Artistic integrity

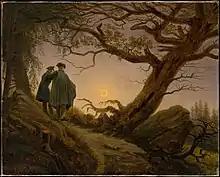
Two Men Contemplating the Moon by German Romantic Caspar David Friedrich 1825

Artistic integrity is generally defined as the ability to omit an acceptable level of opposing, disrupting, and corrupting values that would otherwise alter an artist's or entities’ original vision in a manner that violates their own preconceived aesthetic standards and personal values. It is someone's (the one who has artistic integrity) high artistic standards or standards of doing their job, and that person's determination not to lower those standards. This does not necessitate that an artist needs to ignore external influences in the creation process. It is often academically studied under the greater umbrella of personal integrity, but recent papers have shown the need for its own standards and studies given the wide usage of the concept in critique of contemporary art alongside the continued governmental investment. The definition itself can take on many forms and has been argued about academically due to the nuanced nature of Artistic Integrity's overlap with non-artistic forms of integrity and the differing values in philosophical frameworks both by artists and the larger community. Despite the widespread use of the concept in mass media and the creative industry; artistic integrity has often been philosophically ignored in comparison to personal and mechanical integrity. An important factor to consider in discussion of artistic integrity is context in terms of not only the historical zeitgeist but more prominently the community and artists’ respective cultural and personal understanding of the term. If an individual is said to possess artistic integrity it does not equate to that person also possessing personal integrity; correspondingly, the absence of personal integrity does not equate to the absence of artistic integrity.